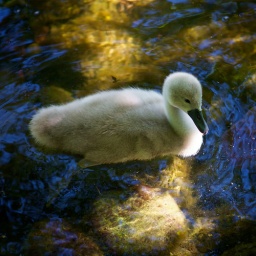
A young swan on the duck pond at Brodie Castle, near Nairn, Scotland.